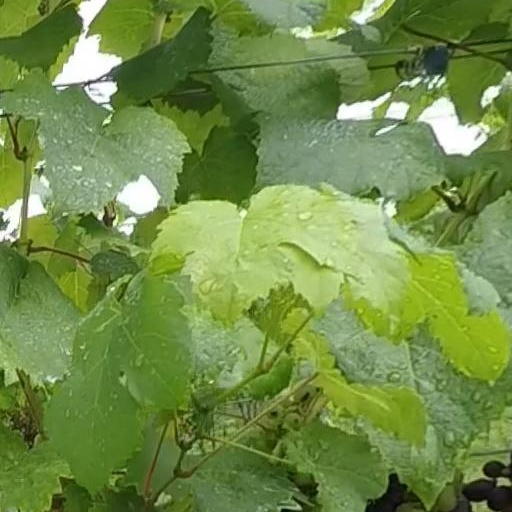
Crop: grape